Antonio Meucci

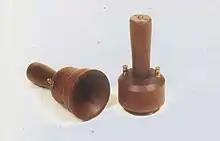
Replica of the "telettrofono" at Museo Nazionale Scienza e Tecnologia Leonardo da Vinci of Milan, Italy, invented by Antonio Meucci and credited by several sources as the first telephone.

Meucci was born at Via dei Serragli 44 in the San Frediano borough of Florence, First French Empire (now in the Italian Republic), on 13 April 1808, as the first of nine children to Amatis Meucci and Domenica Pepi. Amatis was at times a government clerk and a member of the local police, and Domenica was principally a homemaker. Four of Meucci's siblings did not survive childhood.